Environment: real
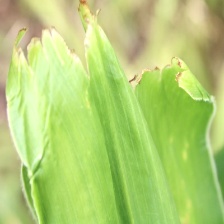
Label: fall_armyworm